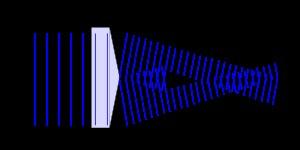
Un faisceau de Bessel est un champ de radiations électromagnétiques, acoustiques ou gravitationnelles dont l'amplitude suit une fonction de Bessel de première espèce. Pour le faisceau de Bessel d'ordre zéro, l'amplitude est maximale à l'origine, alors qu'un faisceau de plus grand ordre présente une singularité de phase axiale à l'origine où l'amplitude s'annule tel que la fonction le démontre. Un vrai faisceau de Bessel ne diffracte pas, au contraire du comportement habituel des ondes sonores ou lumineuses qui se dispersent lorsqu'elles sont focalisées.